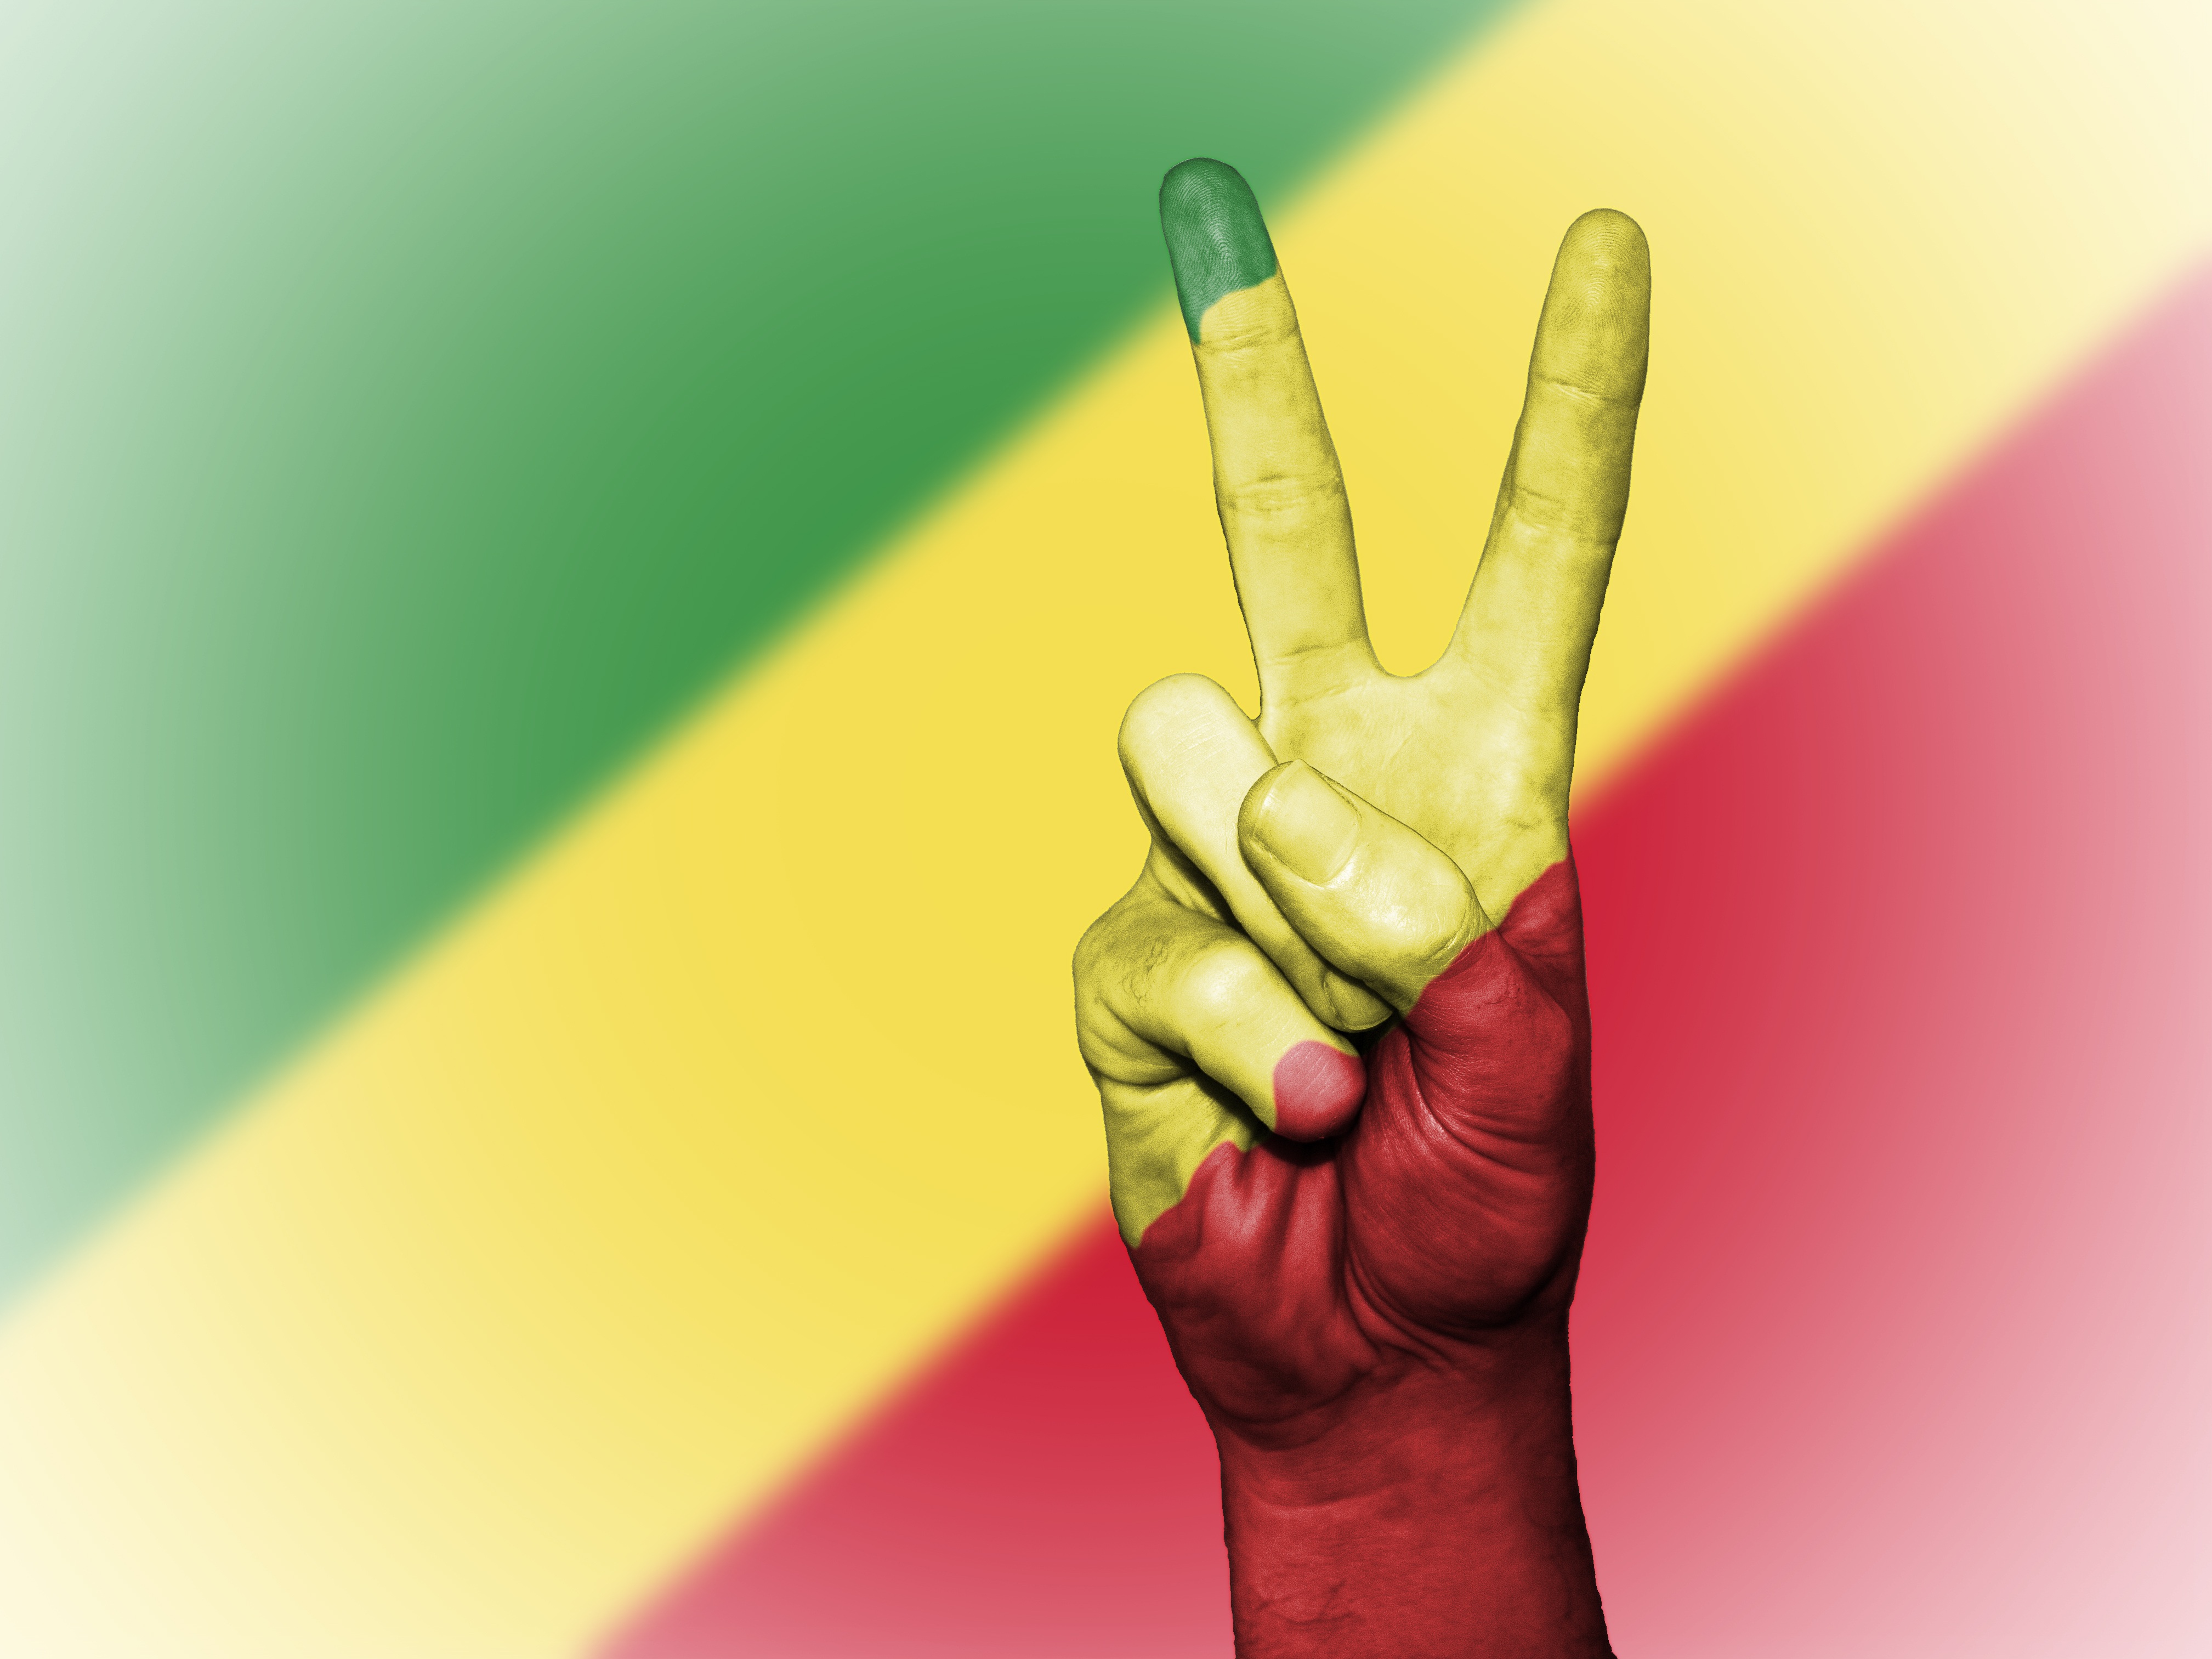
writing, hand, country, finger, symbol, color, flag, peace, yellow, arm, close up, patriotism, organ, republic, nation, congo, macro photography, democratic, sense, democratic republic of the congo